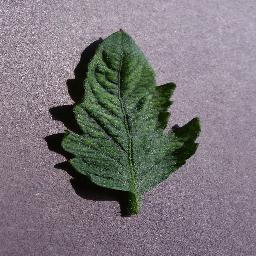
Label: Tomato___Tomato_mosaic_virus